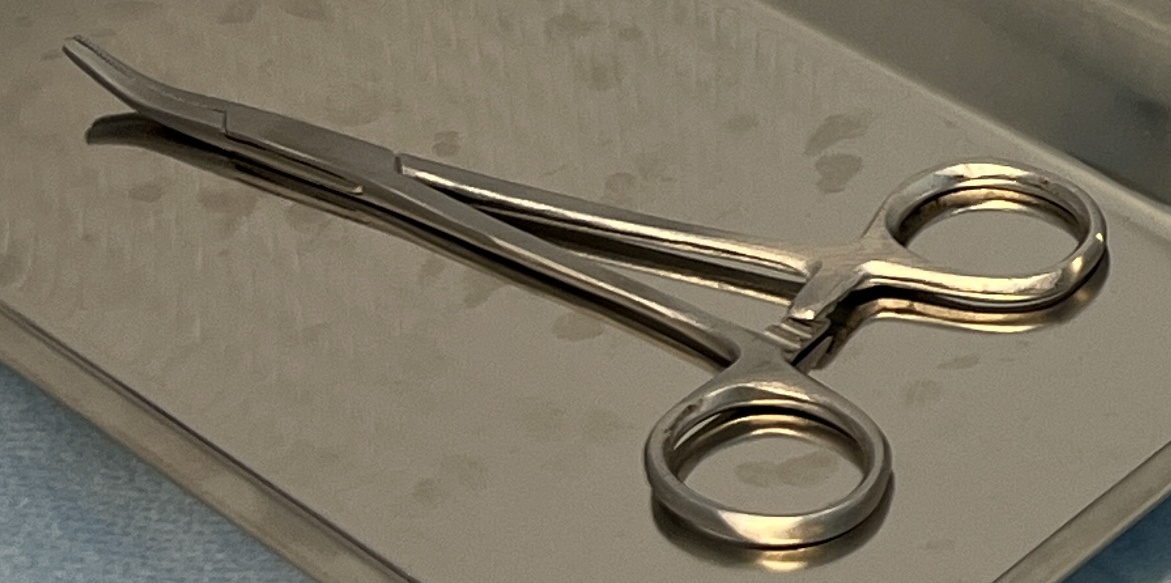
Hinged instrument state: closed